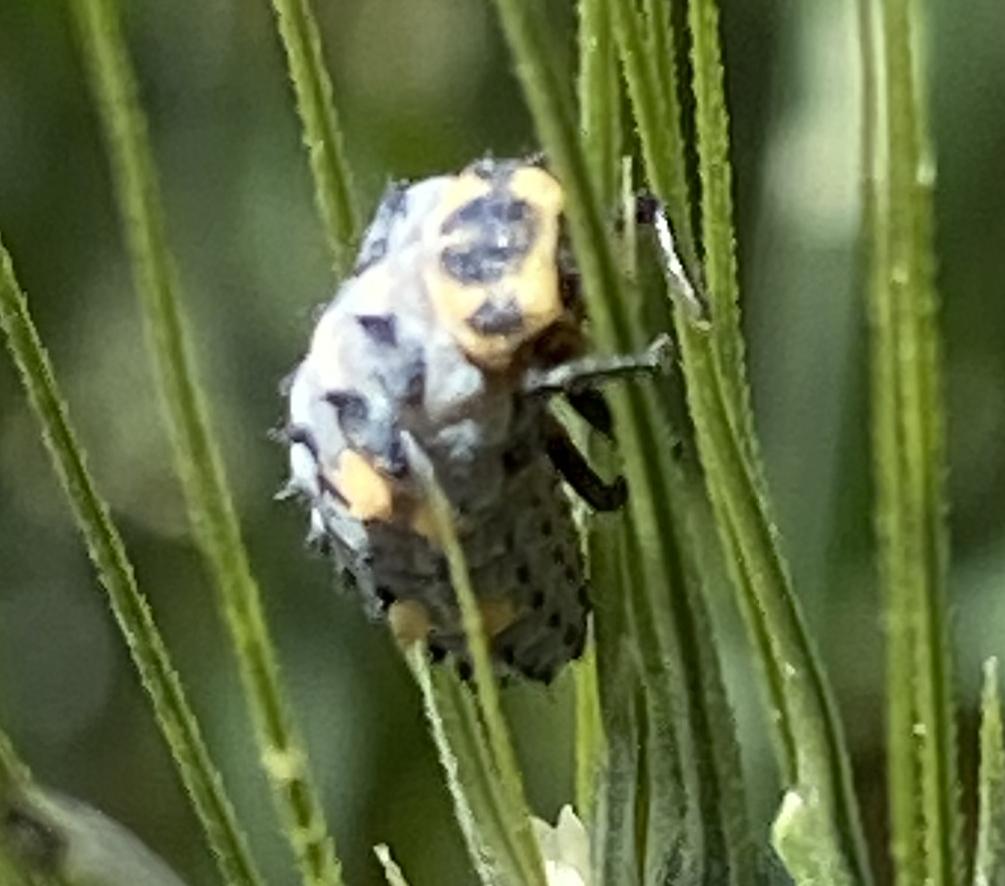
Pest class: predators